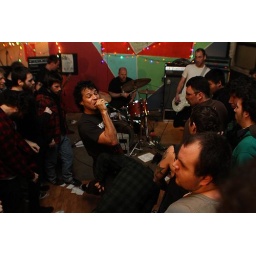
walls live at the black lodge in seattle, wa 1/22/2010.